Sophie, Duchess of Edinburgh

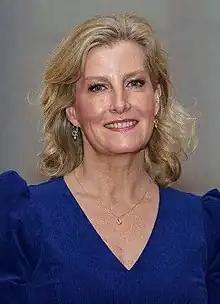
Sophie in 2023

Sophie, Duchess of Edinburgh (born Sophie Helen Rhys-Jones; 20 January 1965) is a member of the British royal family. She is married to Prince Edward, Duke of Edinburgh, the youngest sibling of King Charles III.